Luke Bryan

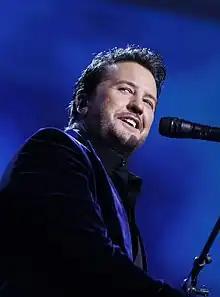
Bryan in 2022

Thomas Luther "Luke" Bryan (born July 17, 1976) is an American country music singer, songwriter, and television personality. Bryan is a five-time "Entertainer of the Year", being awarded by both the Academy of Country Music Awards and the Country Music Association. In 2019, Bryan's 2013 album "Crash My Party" received the first Album of the Decade award from the Academy of Country Music. He is one of the world's best-selling music artists, with over 75 million records sold. Since 2018, Bryan has been a judge on the singing competition television show "American Idol".